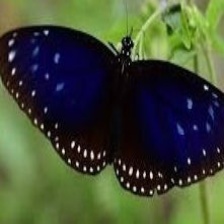
Species: BLUE SPOTTED CROW
Butterfly family (ImageNet category): monarch